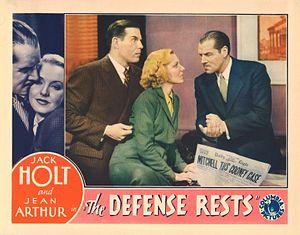
The Defense Rests est un film américain réalisé par Lambert Hillyer, sorti en 1934.